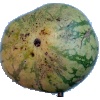
Label: Watermelon 1